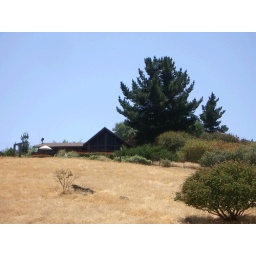
Our house from the road below